Jochen Liedtke

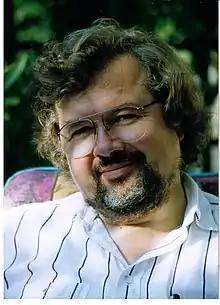

Jochen Liedtke (26 May 1953 – 10 June 2001) was a German computer scientist, noted for his work on microkernel operating systems, especially in creating the L4 microkernel family.